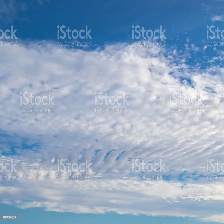
Cloud type: Altostratus